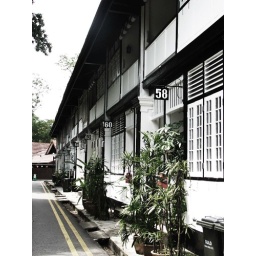
Newton in black and white